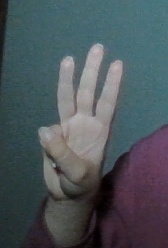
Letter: thaa